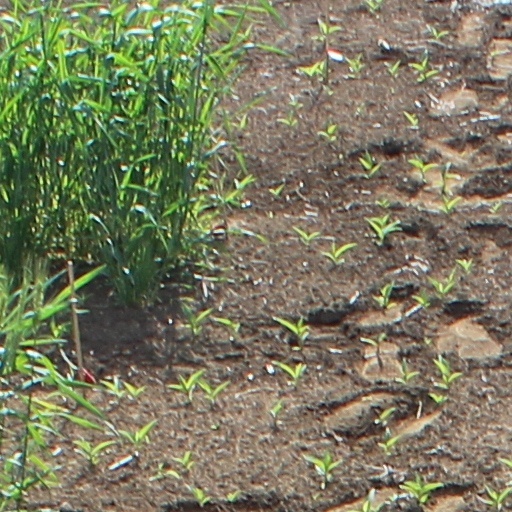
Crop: wheat